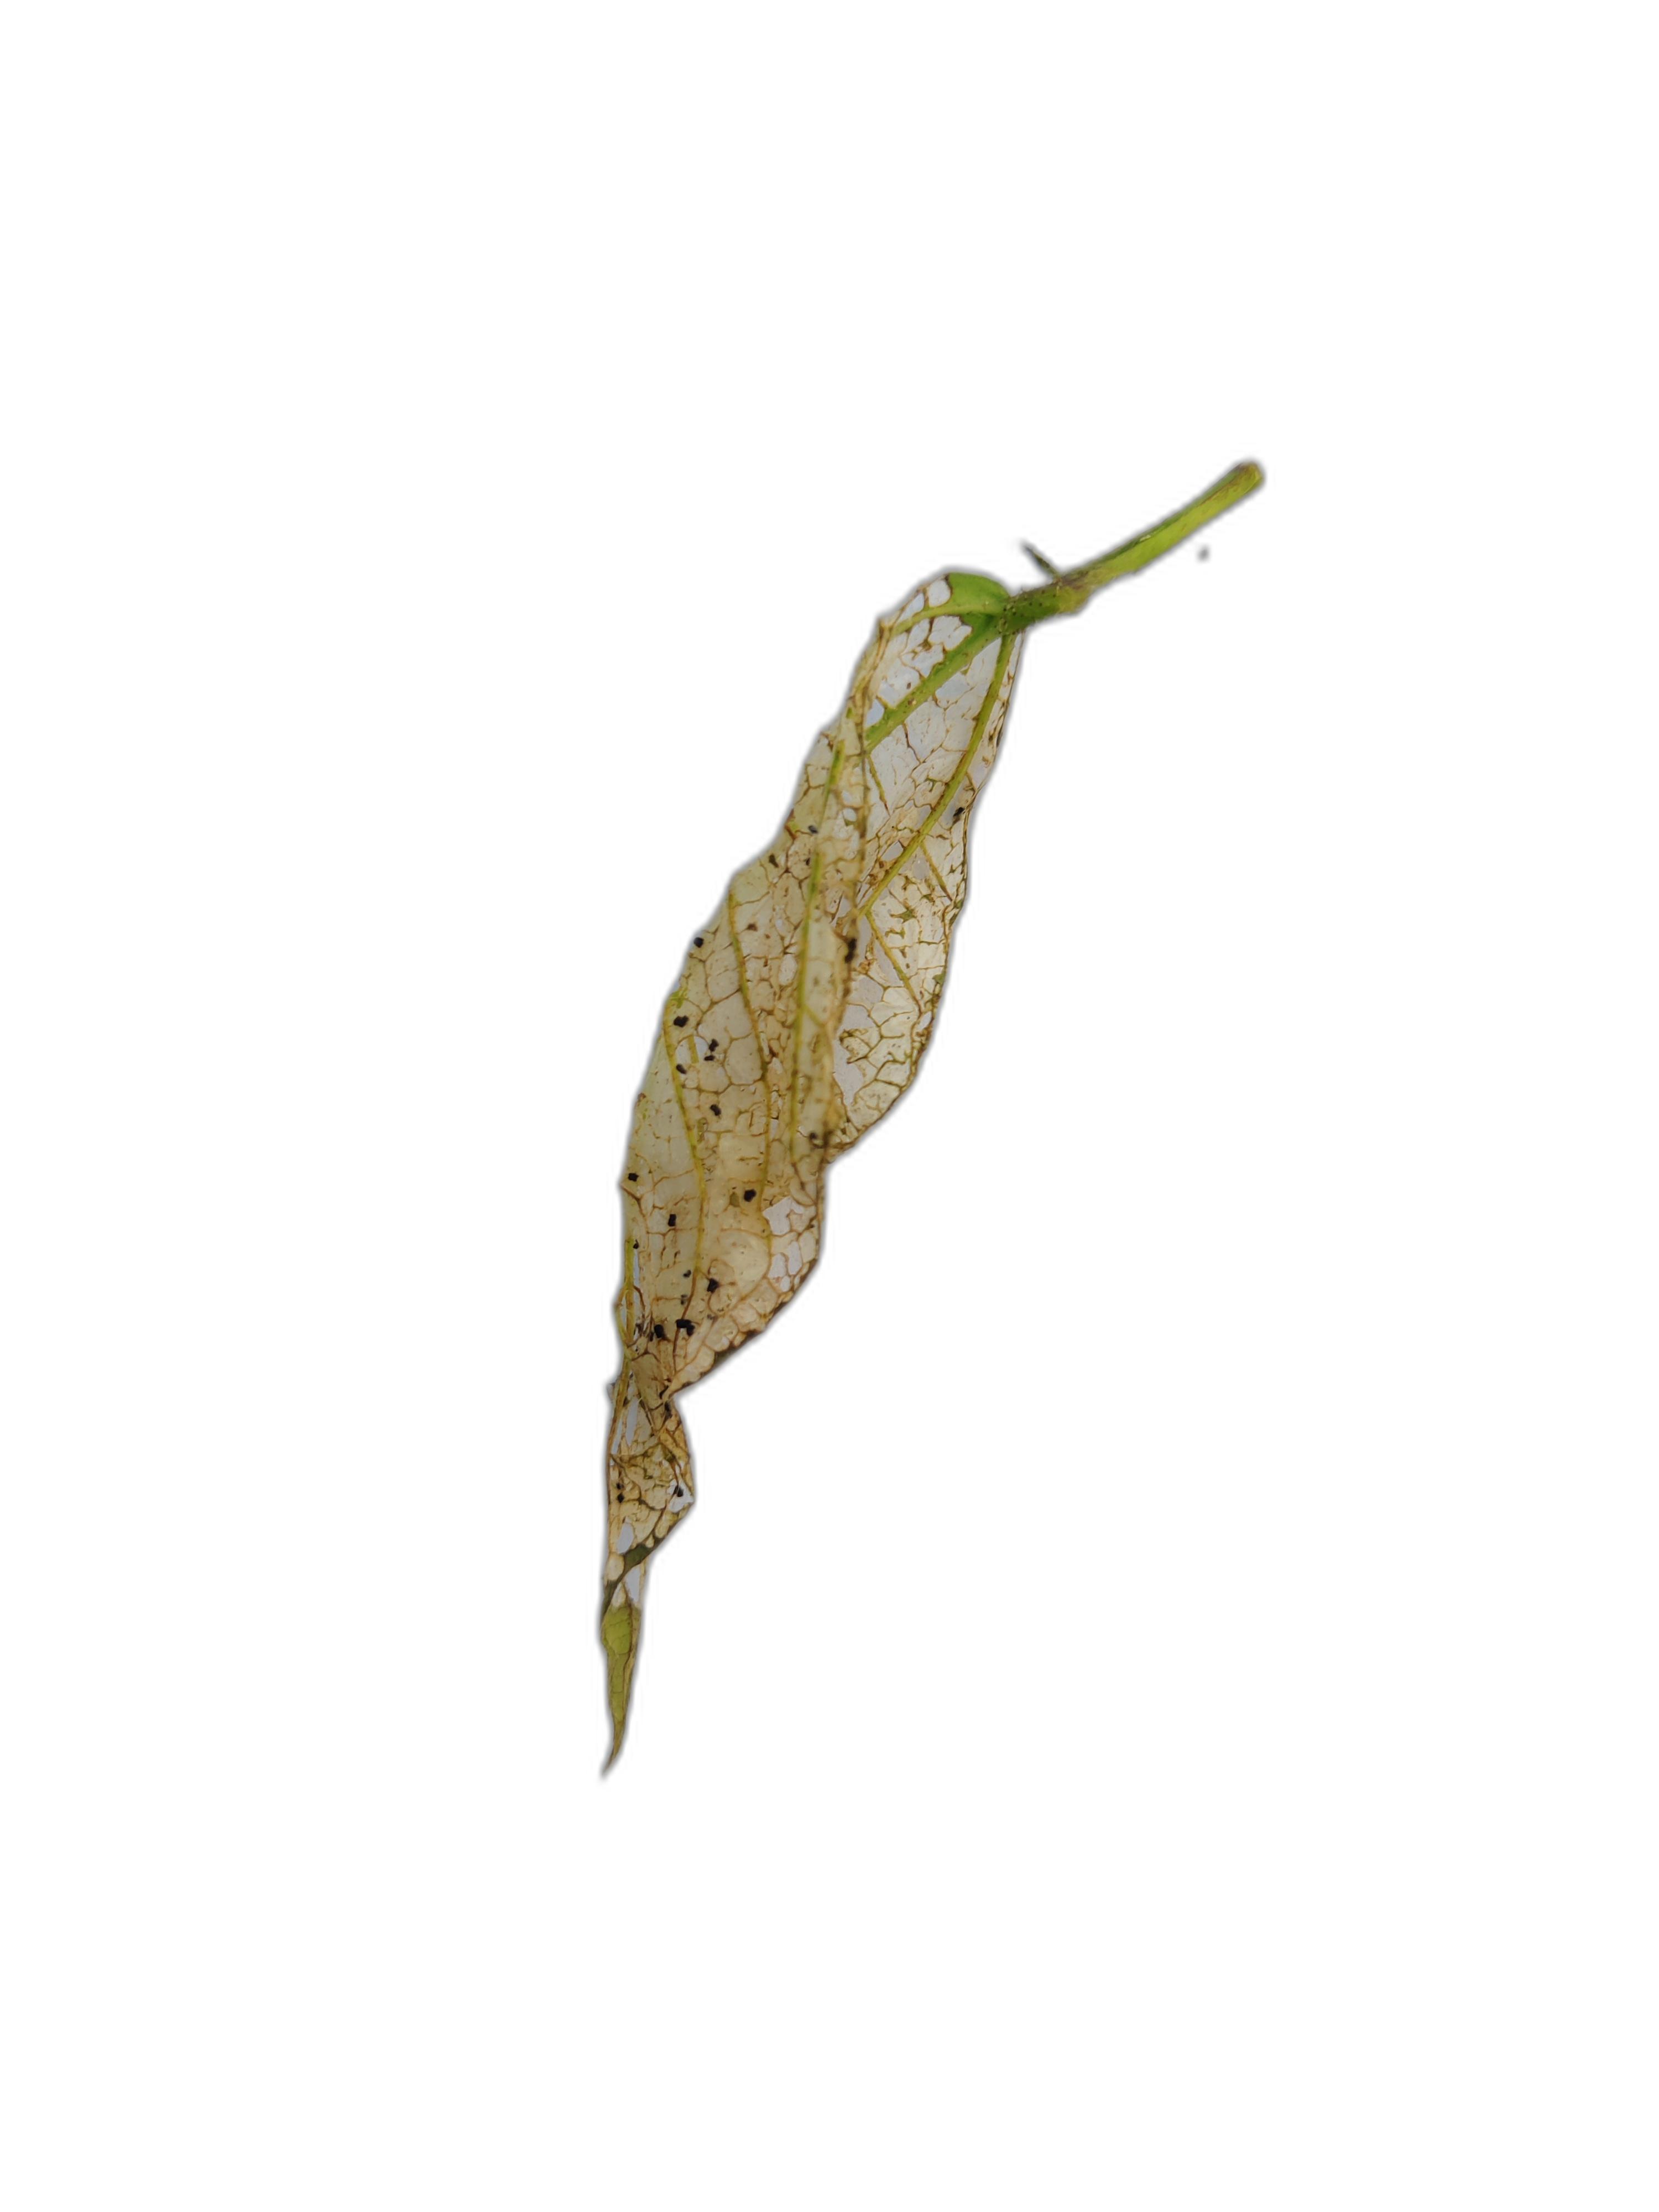
Label: Insect